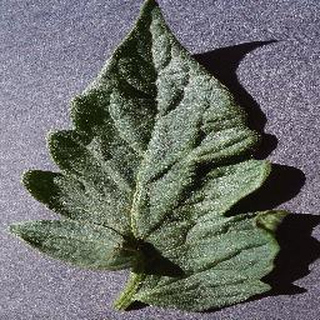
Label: healthy_tomato